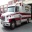
Label: ambulance